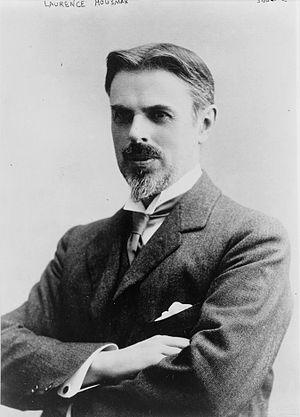
Laurence Housman est un écrivain, scénariste et dessinateur britannique.